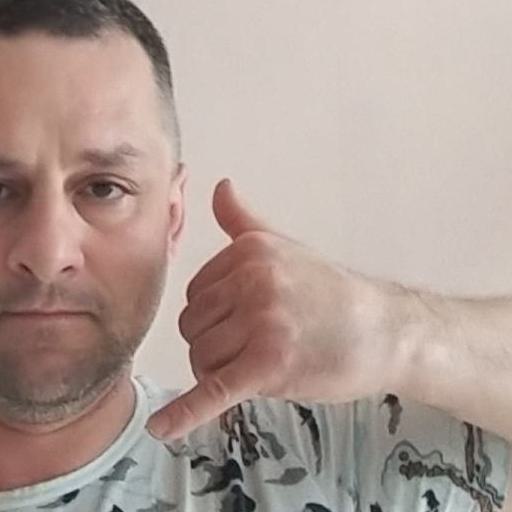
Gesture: call